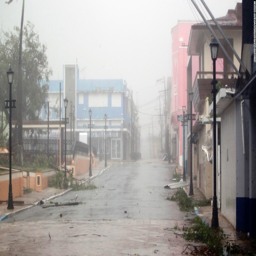
debris is strewn across a street .